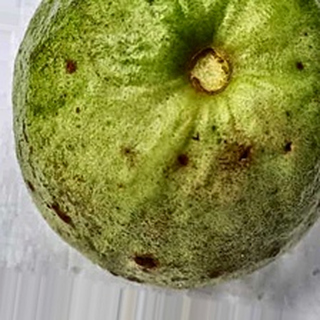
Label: guava_fruit_fly